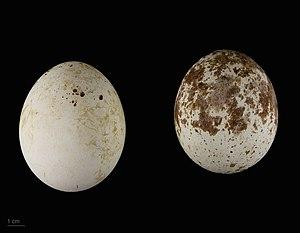
L'Aigle pomarin est une espèce de rapaces diurnes appartenant à la famille des Accipitridae.